Galina Miklínová

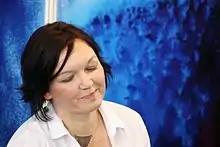
Galina Miklínová

Galina Miklínová (July 28, 1970) is a Czech illustrator and director of cartoons. She graduated from UMPRUM in Prague in 1997. She also studied at the University of Humberside in the United Kingdom. She won many awards as both an author of cartoons and an illustrator of books. She often works with a Czech poet Pavel Šrut.